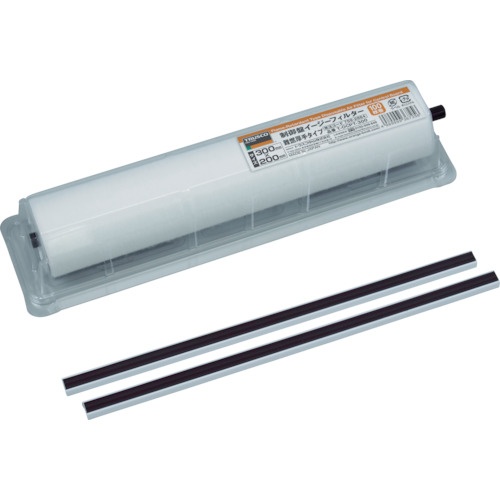
ＴＲＵＳＣＯ　制御盤イージーフィルター　難燃厚手タイプ　３９０Ｘ２００　５０枚分　１本　T-OCPT-390　1 本
カタログ品番：T-OCPT-390 特長：●厚手の生地でコシがありますので固定がしやすく、長時間の使用が可能です。●オイルミスト・粉じんから機器を守ります。●ホルダにはマグネットが付いているため、簡単に取り付けることができます。●ミシン目がついており、汚れたフィルターを切り離すことで簡単に交換が可能です。●詰替用フィルターを交換することで経済的に使用できます。 用途：●制御盤用フィルターやコンプレッサーやオイルコンディショナーのプレフィルターに。風量の大きな機器に。 仕様：●捕集効率(%)：29.5●サイズ(mm)：390×200●幅(mm)：390●長さ(m)：10●厚さ(mm)：0.4●初期圧力損失(Pa)：28●ろ過風速(m/s)：2.5●巻き枚数(枚)：50●耐熱温度(℃)：140℃●残留粒子(μ)：70●ホルダー付●ミシン目ピッチ(mm)：200●ロールタイプ●マグネット長さ(mm)：410 材質／仕上：●難燃ポリエステル
Brand: トラスコ中山（株）
Category: Home & Garden > Kitchen & Dining > Kitchen Appliance Accessories > Food Dehydrator Accessories > Food Dehydrator Sheets